Augmented triad

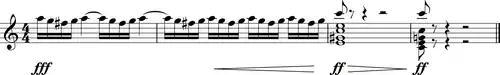
Mahler Symphony No. 7 concluding bars

However, the augmented triad occurs in tonal music, with a perfectly tonal meaning, since at least J.S. Bach. See the "surprising" first chord (D–F–B) in the opening chorus to his cantata "Ach Gott, vom Himmel sieh darein, BWV 2":